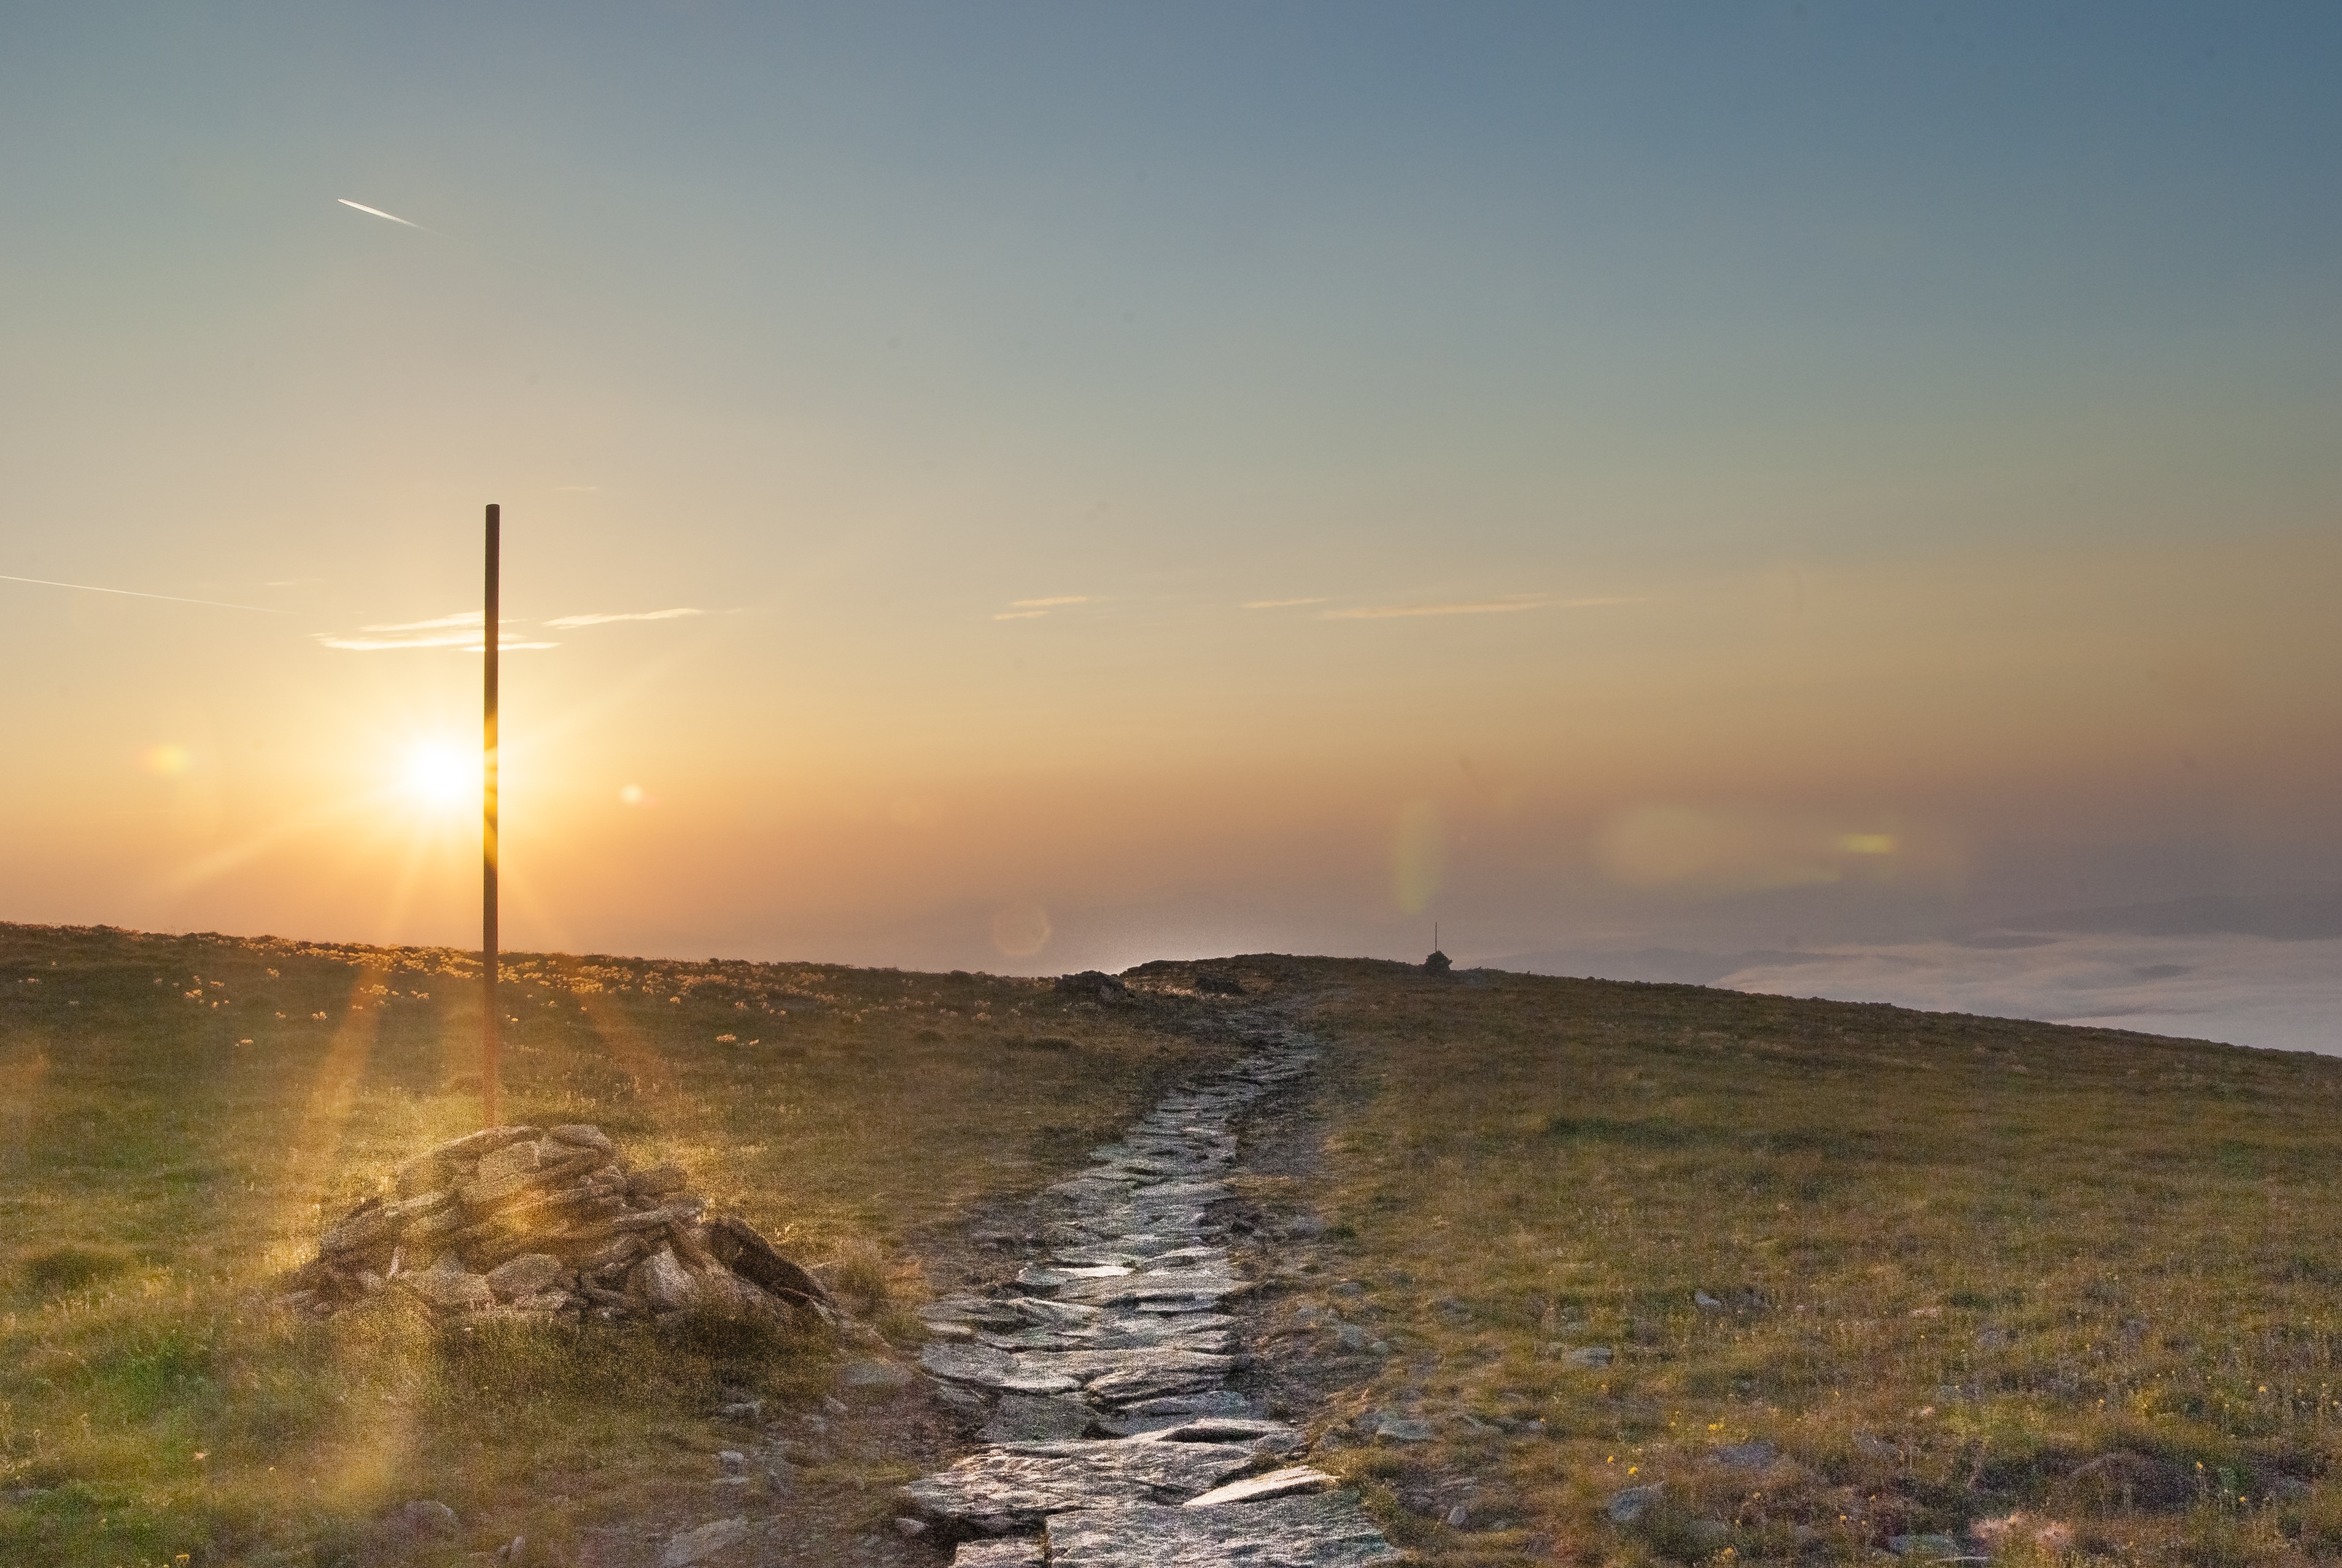
beach, sea, coast, ocean, horizon, sun, sunrise, sunset, mist, sunlight, morning, hill, shore, wave, wind, dawn, dusk, evening, tower, weather, mountains, poland, landscapes, east, babia top, atmospheric phenomenon